Regensburg-Prüfening station

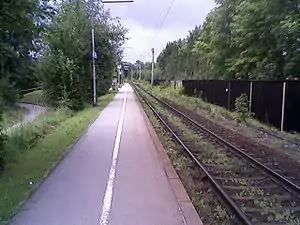
Platform 3 to Ingolstadt

Regensburg-Prüfening station is one of the three railway stations in the German city of Regensburg used for passenger services; the others being Regensburg Hauptbahnhof and Regensburg-Burgweinting. It is located in the west of the city on "Prüfeninger Schloßssstraße". In front of the station the track divides into the line to Nuremberg and the Regensburg–Ingolstadt railway to Ingolstadt Hauptbahnhof and Ulm. This crosses the line to Nuremberg shortly after Prüfening station.